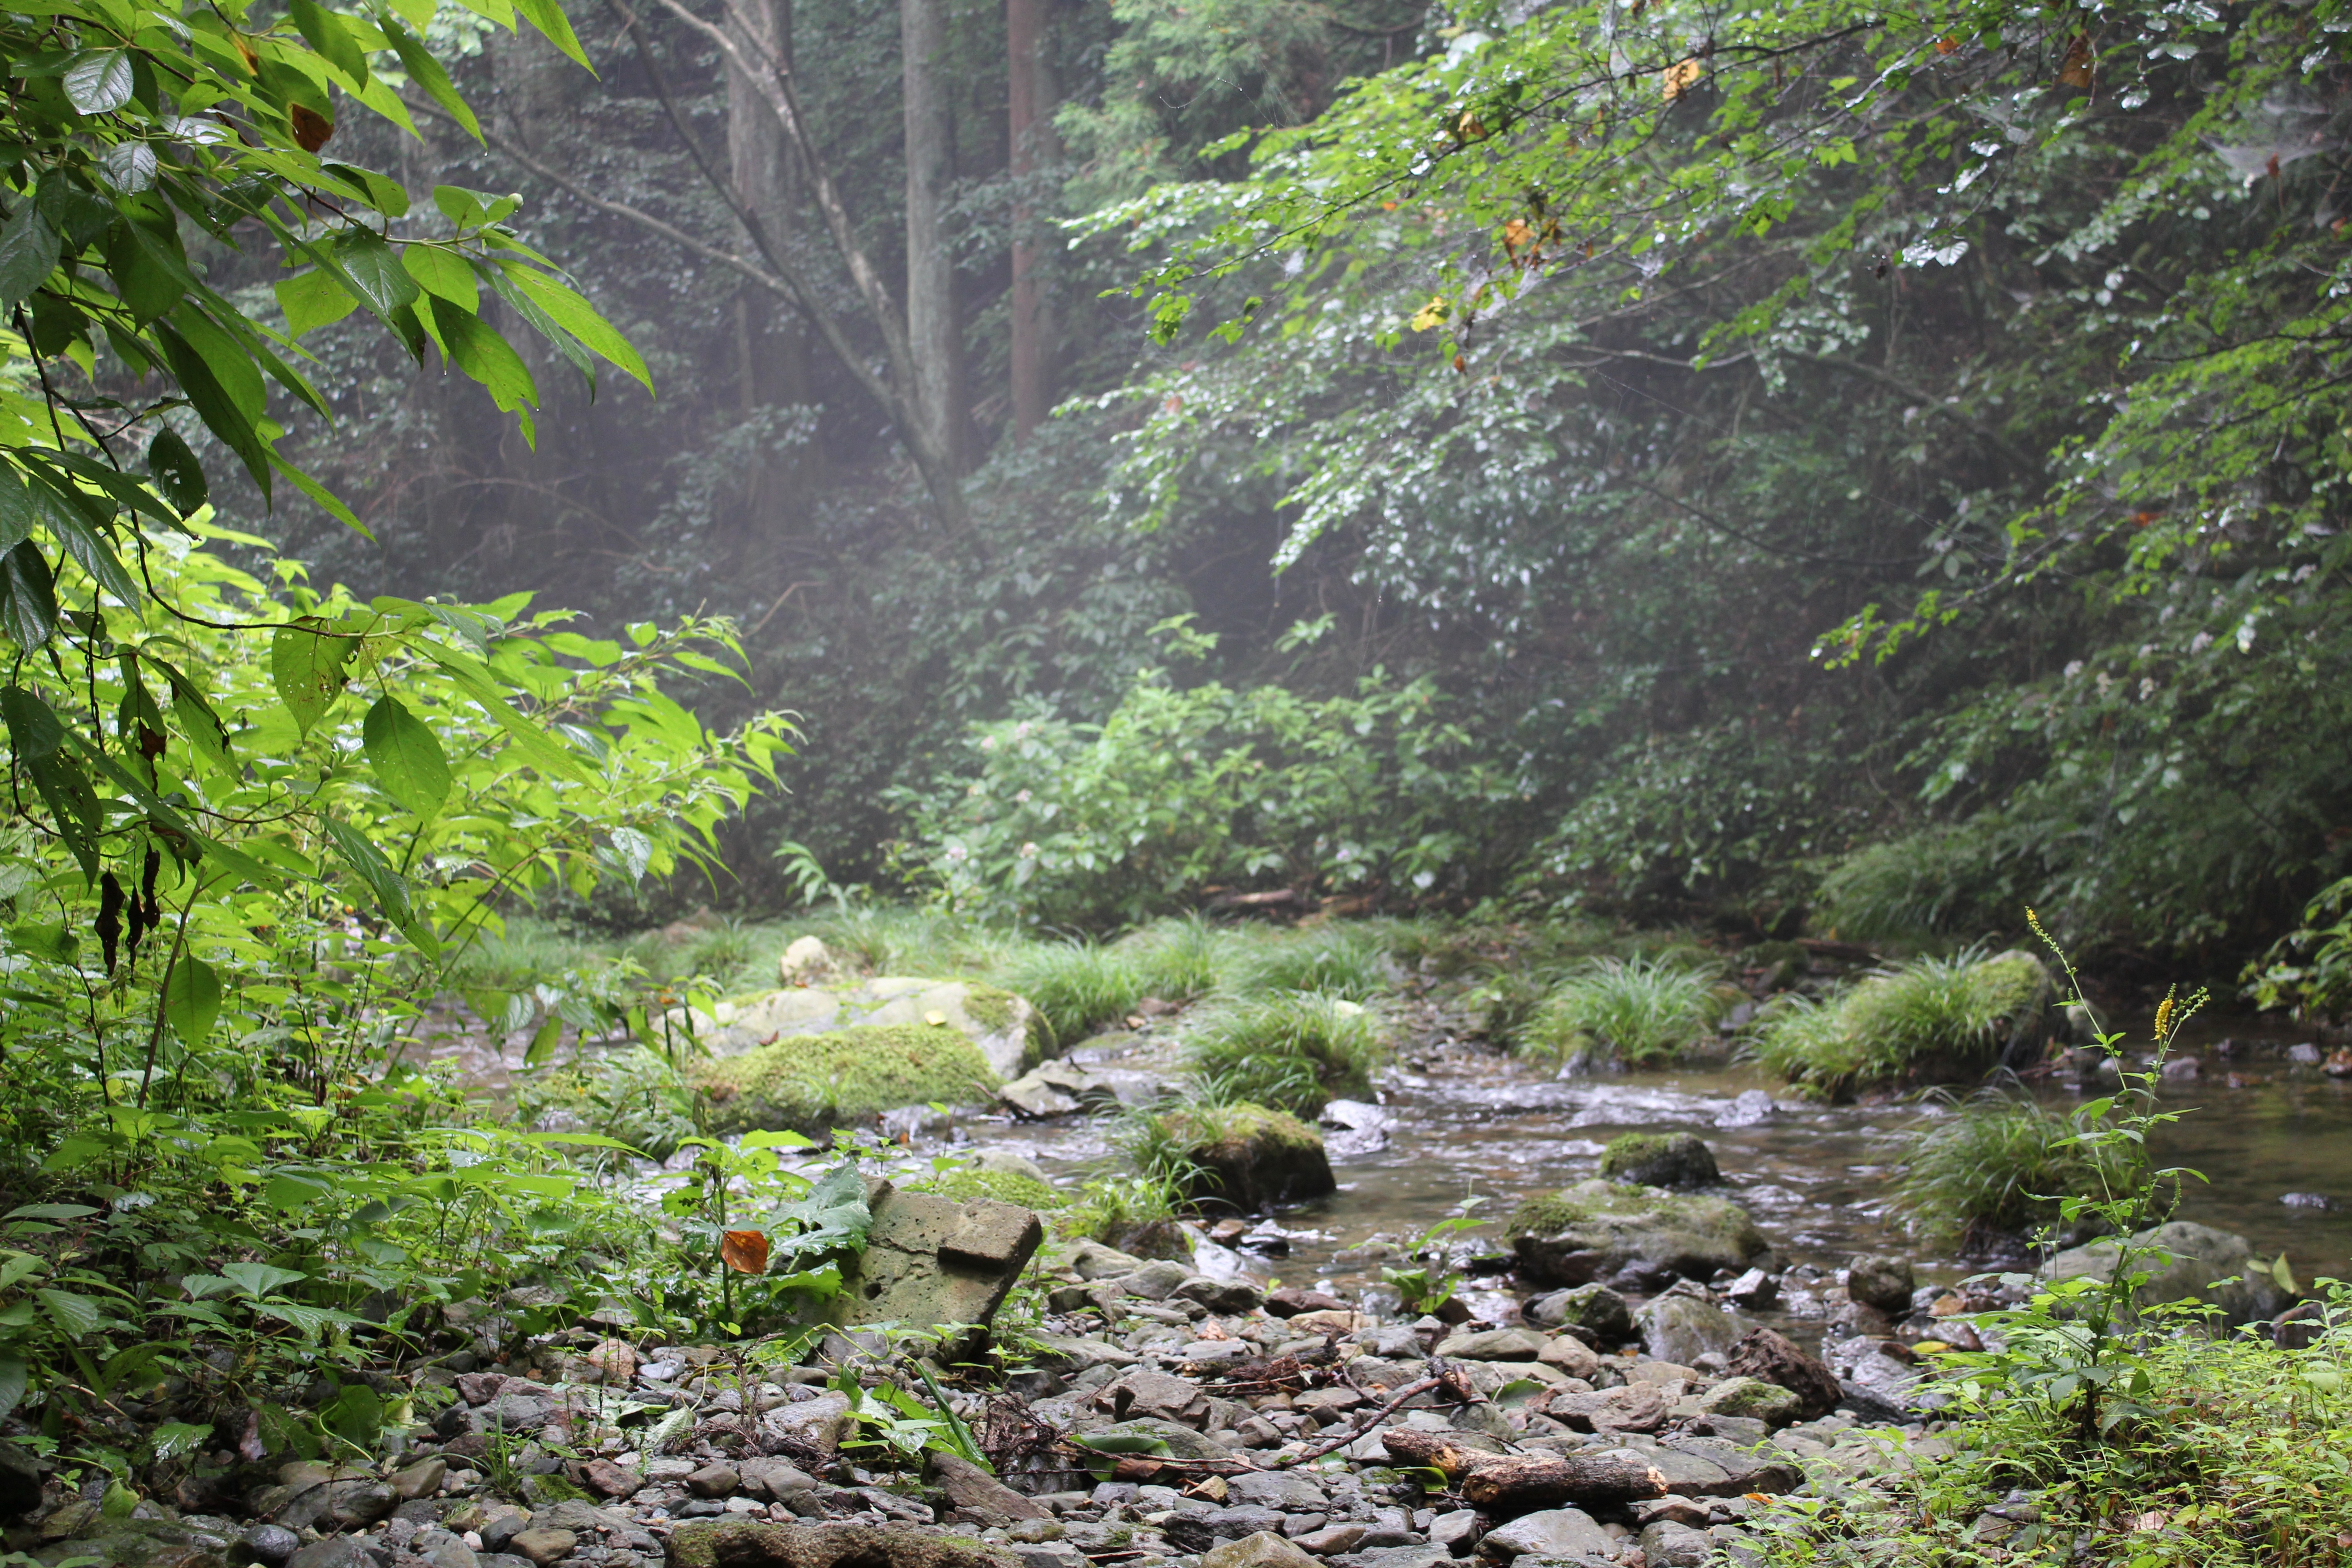
tree, forest, wilderness, mountain, trail, river, valley, stream, jungle, natural, japan, vegetation, rainforest, ravine, torrent, woodland, habitat, water feature, ecosystem, natural stone, nature reserve, old growth forest, natural environment, deep mountains and dark valleys